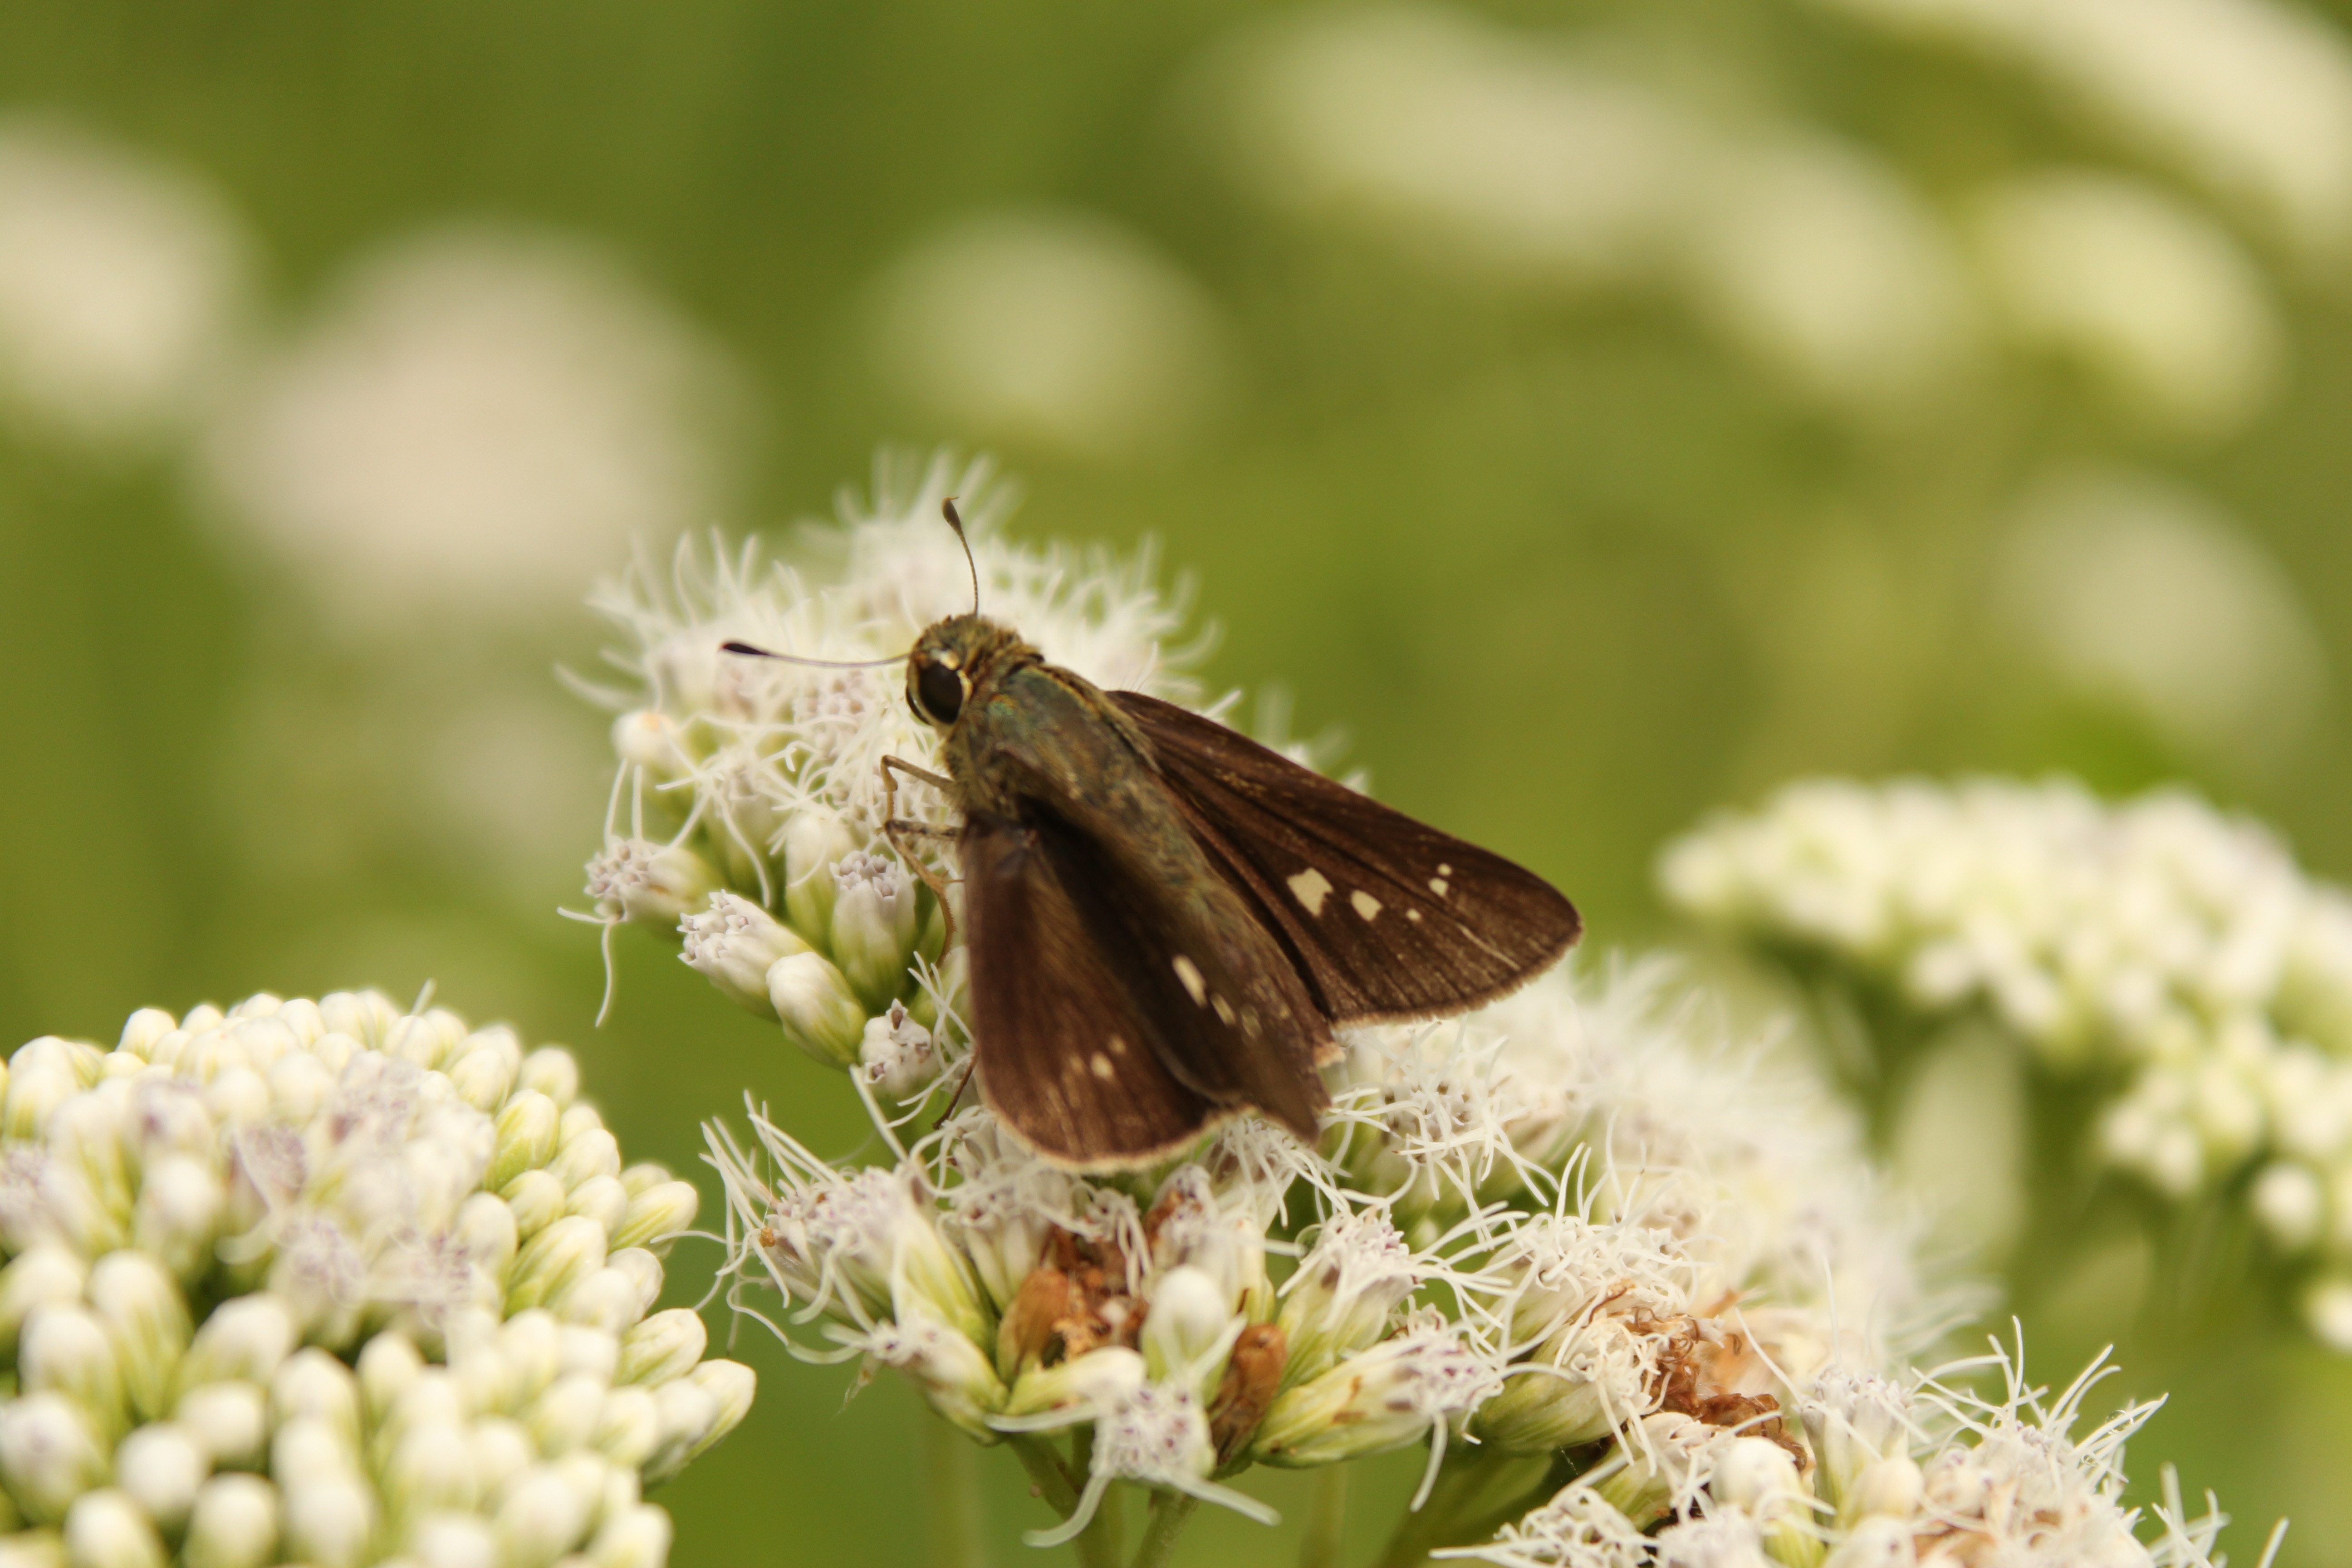
nature, grass, white, photography, meadow, flower, insect, botany, moth, butterfly, flora, fauna, invertebrate, flowers, close up, resting, nectar, pieridae, macro photography, pollinator, moths and butterflies, lycaenid